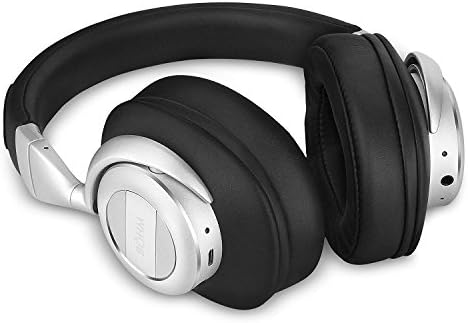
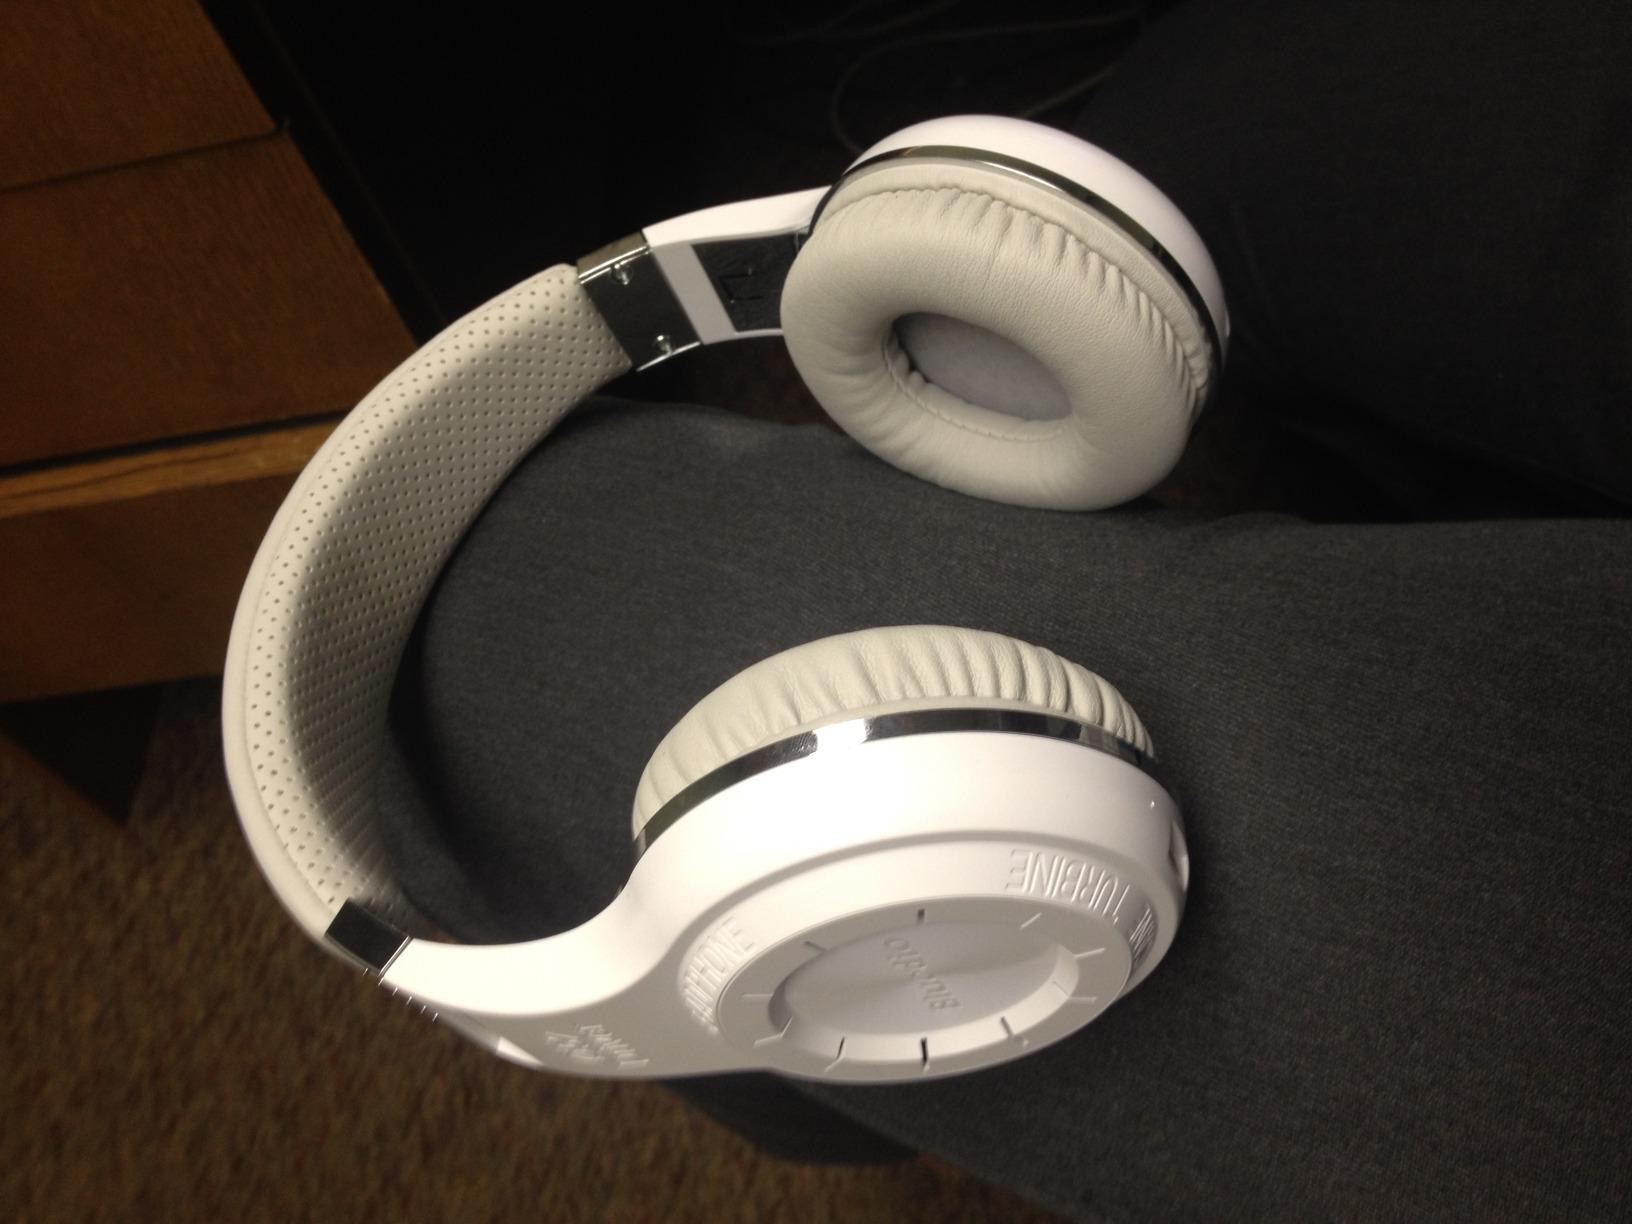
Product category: headphones
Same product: no